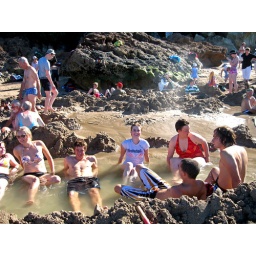
Had to jump in the ice-cold ocean before I could boil myself in the beach jacuzzi.